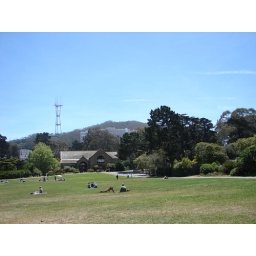
golden gate park - near hippie hill